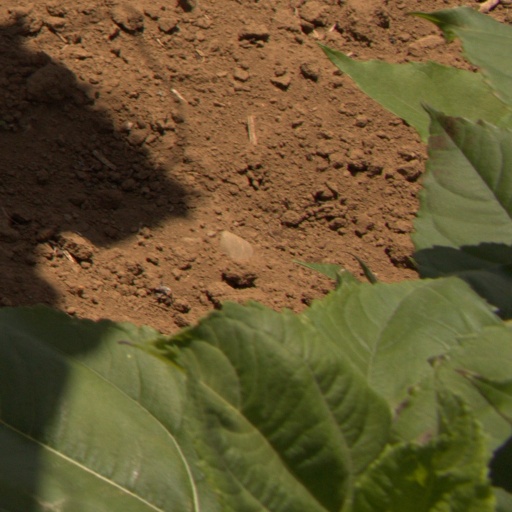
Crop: Jerusalem artichoke